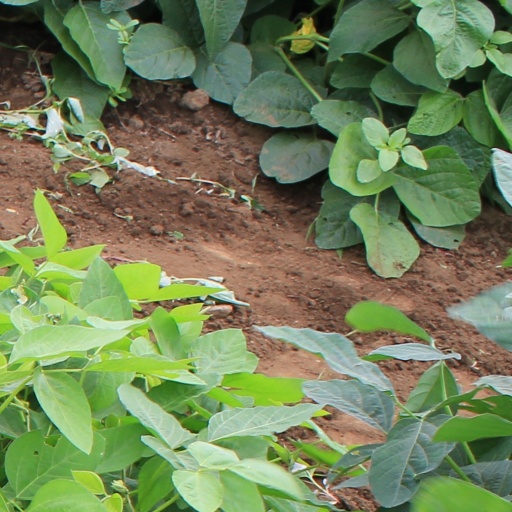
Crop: soybean